Don't Drink the Water (1994 film)

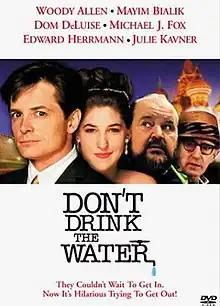
DVD artwork

Don't Drink the Water is a 1994 American made-for-television comedy film written and directed by Woody Allen, based on his 1966 play. This is the second filmed version of the play, after a 1969 theatrical version starring Jackie Gleason left Allen dissatisfied.